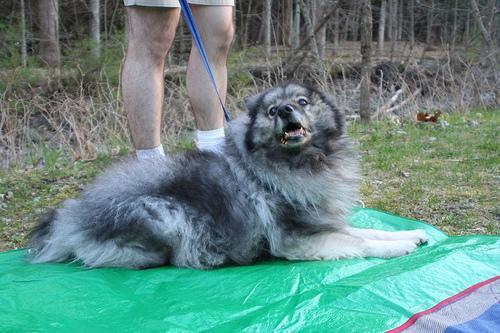
keeshond